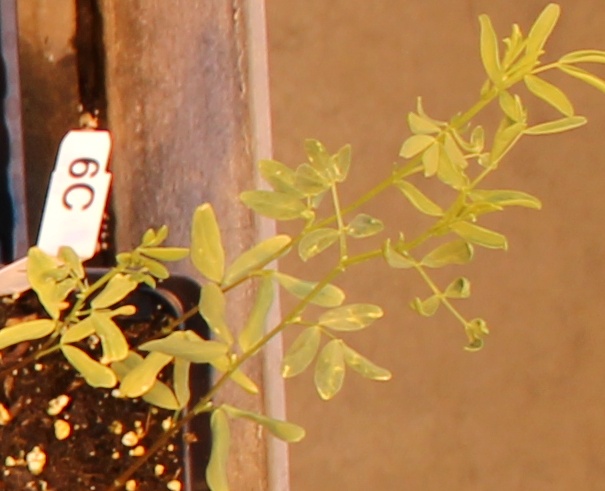
Label: Lentil